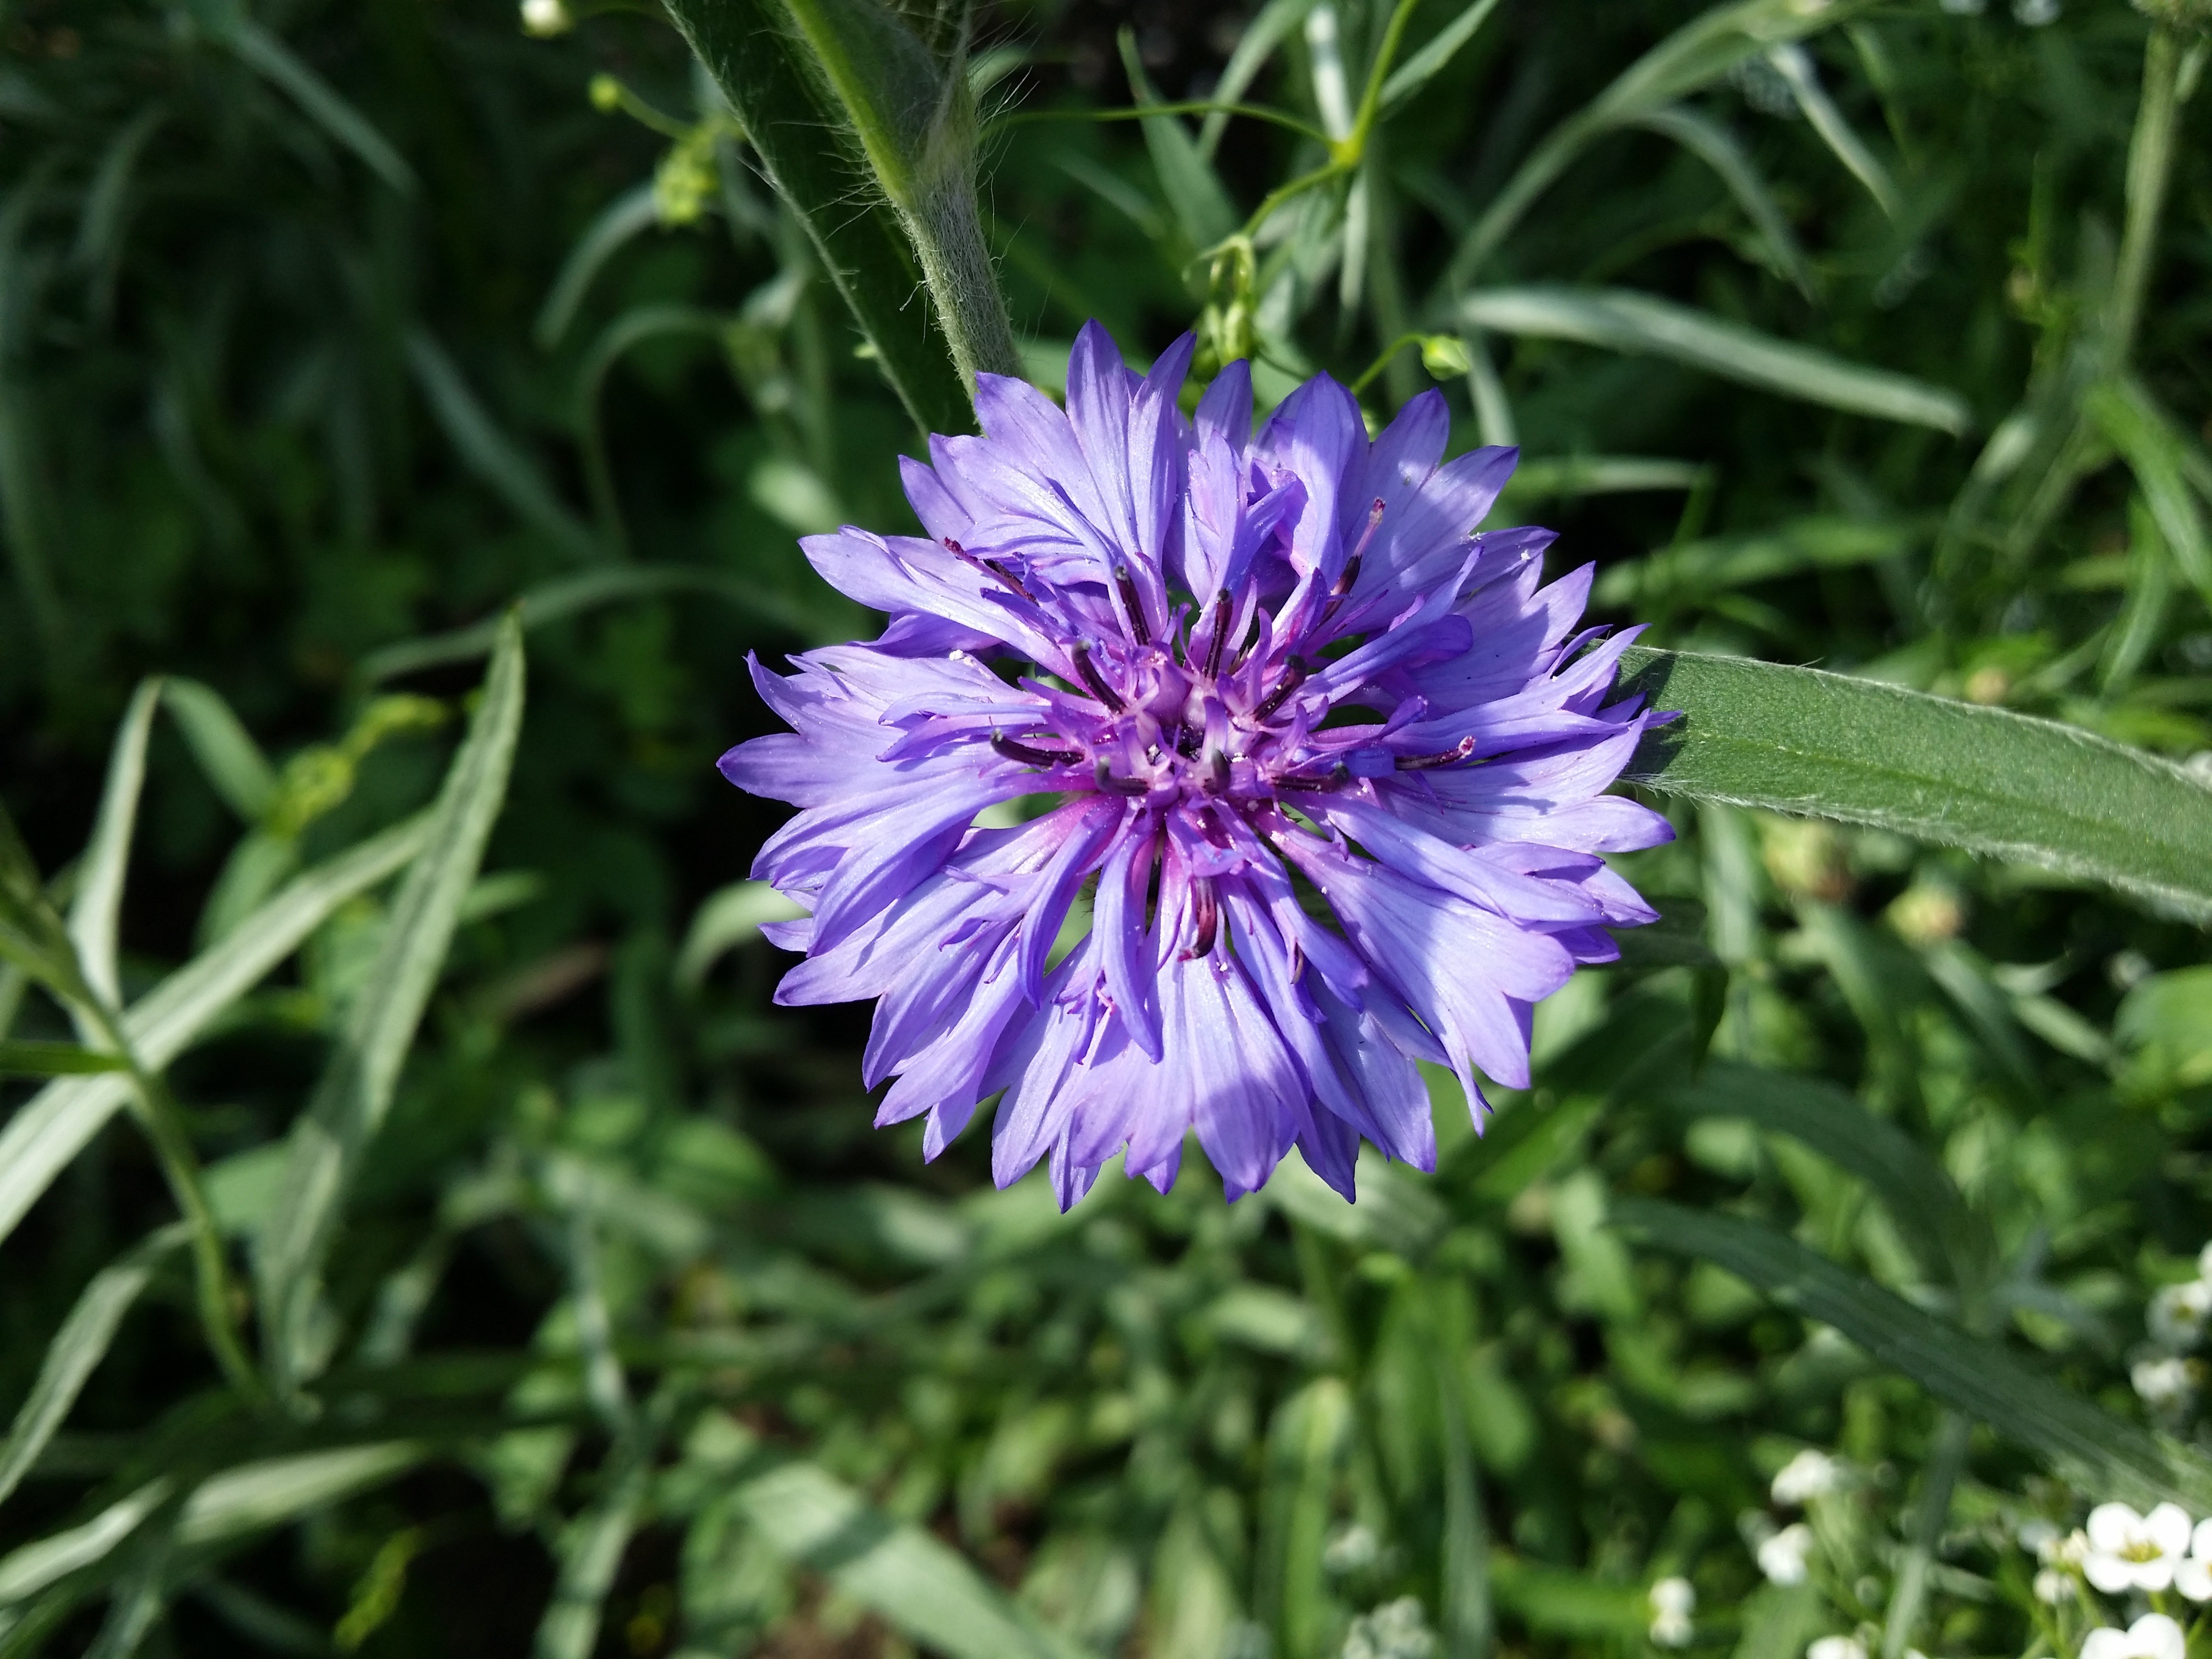
grass, plant, meadow, flower, food, herb, produce, vegetable, botany, flora, wildflower, blue blossom, cornflower, chives, flowering plant, daisy family, italicum, purple petals, blue petals, annual plant, land plant, jasione montana